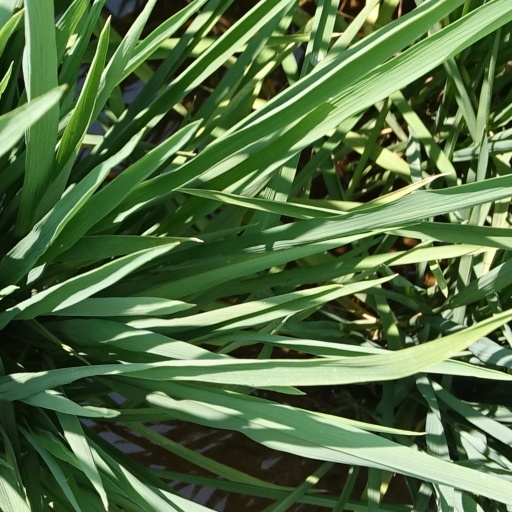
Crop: rice